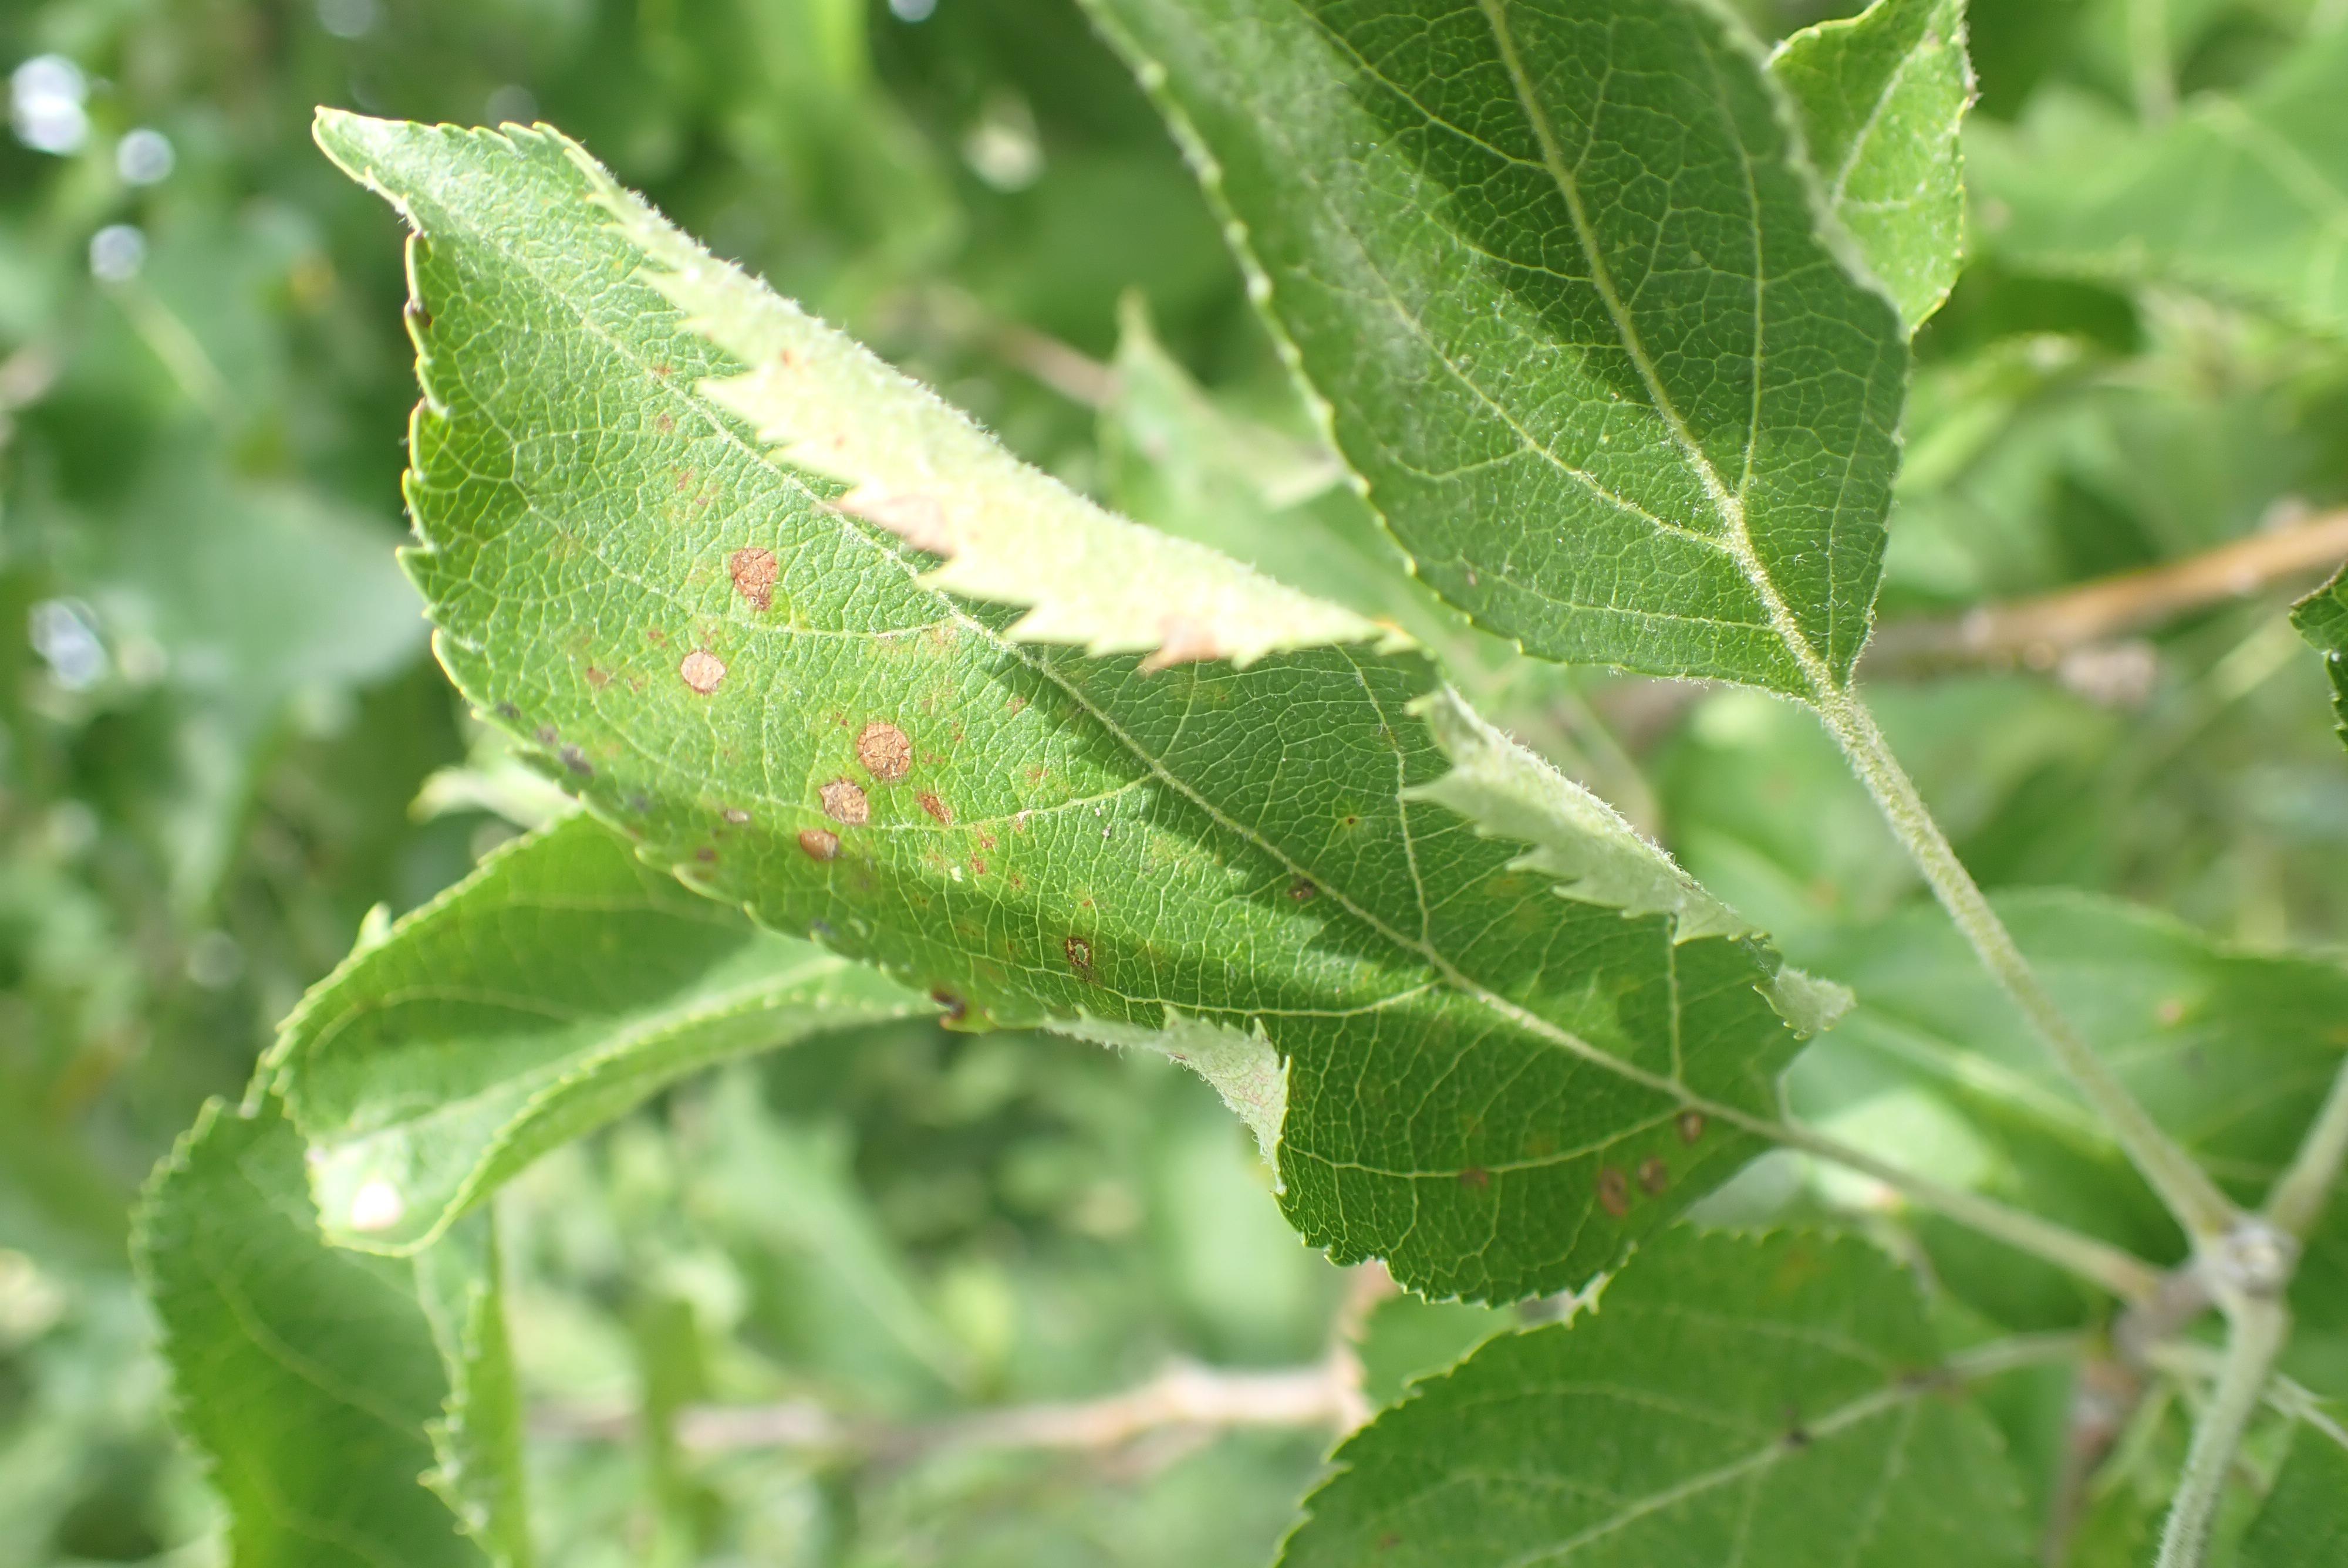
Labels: frog_eye_leaf_spot